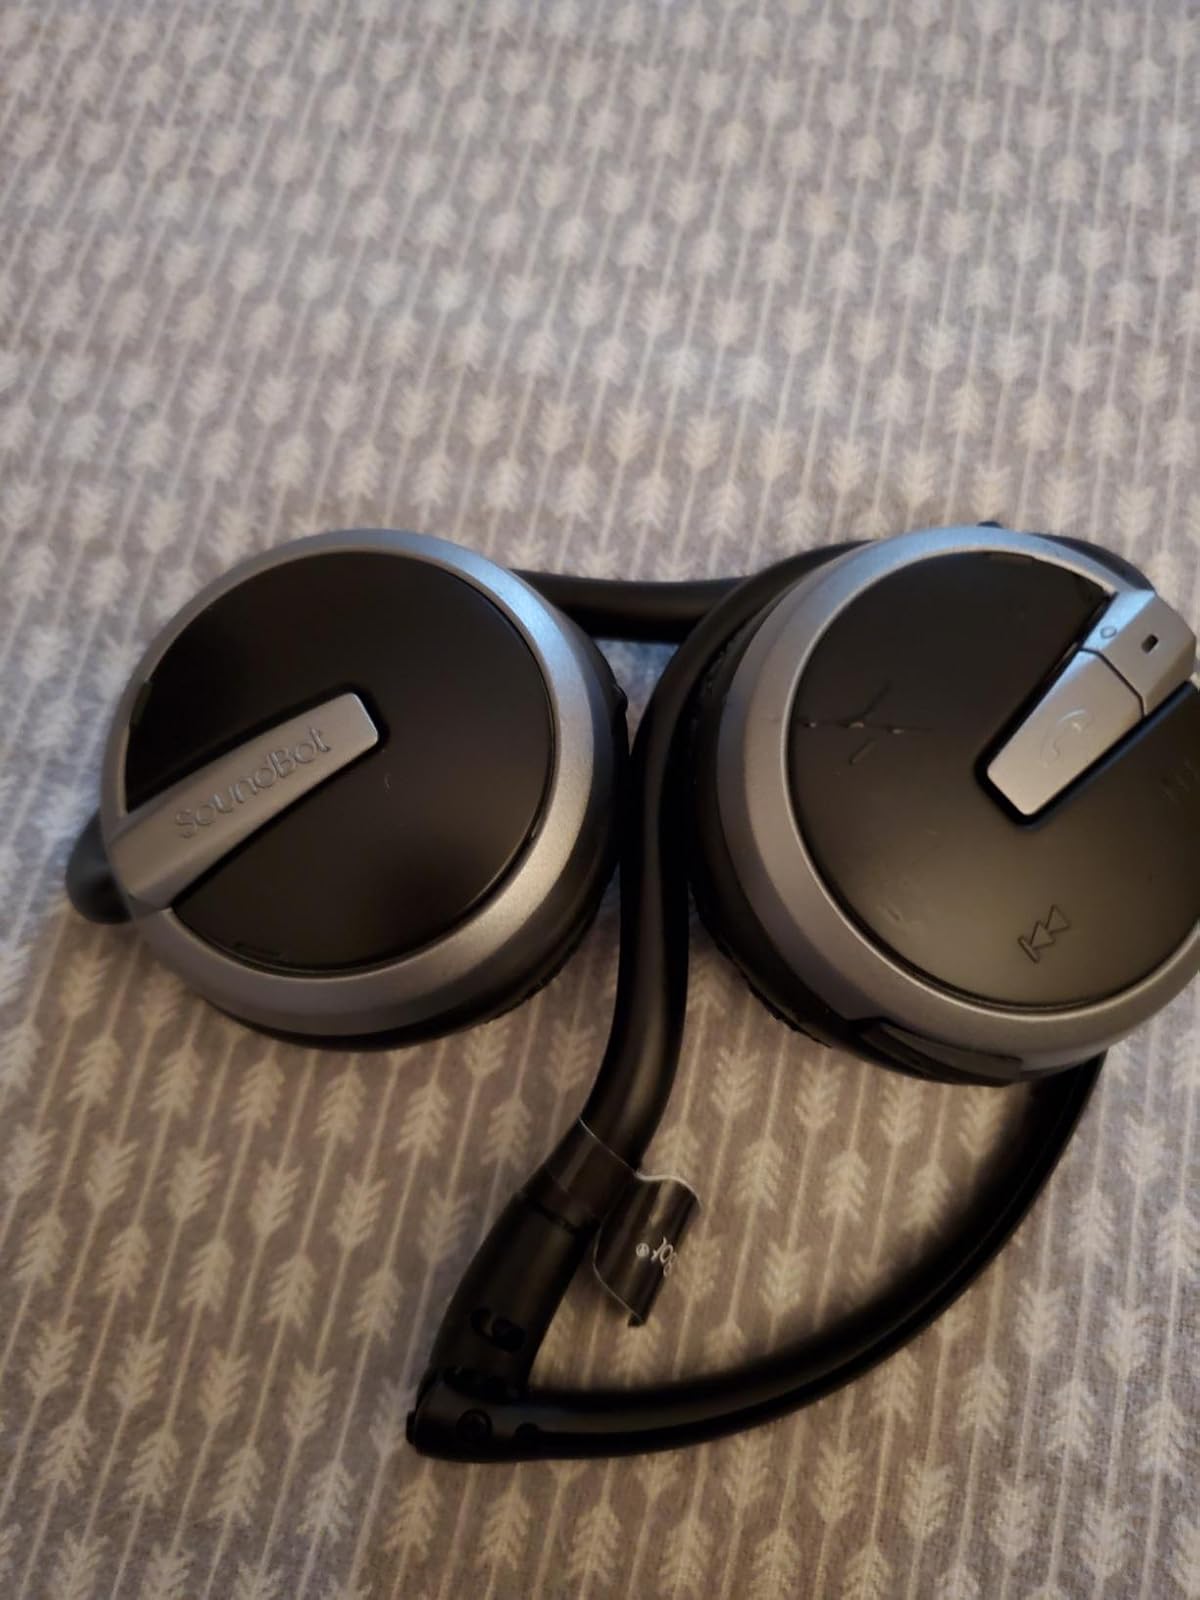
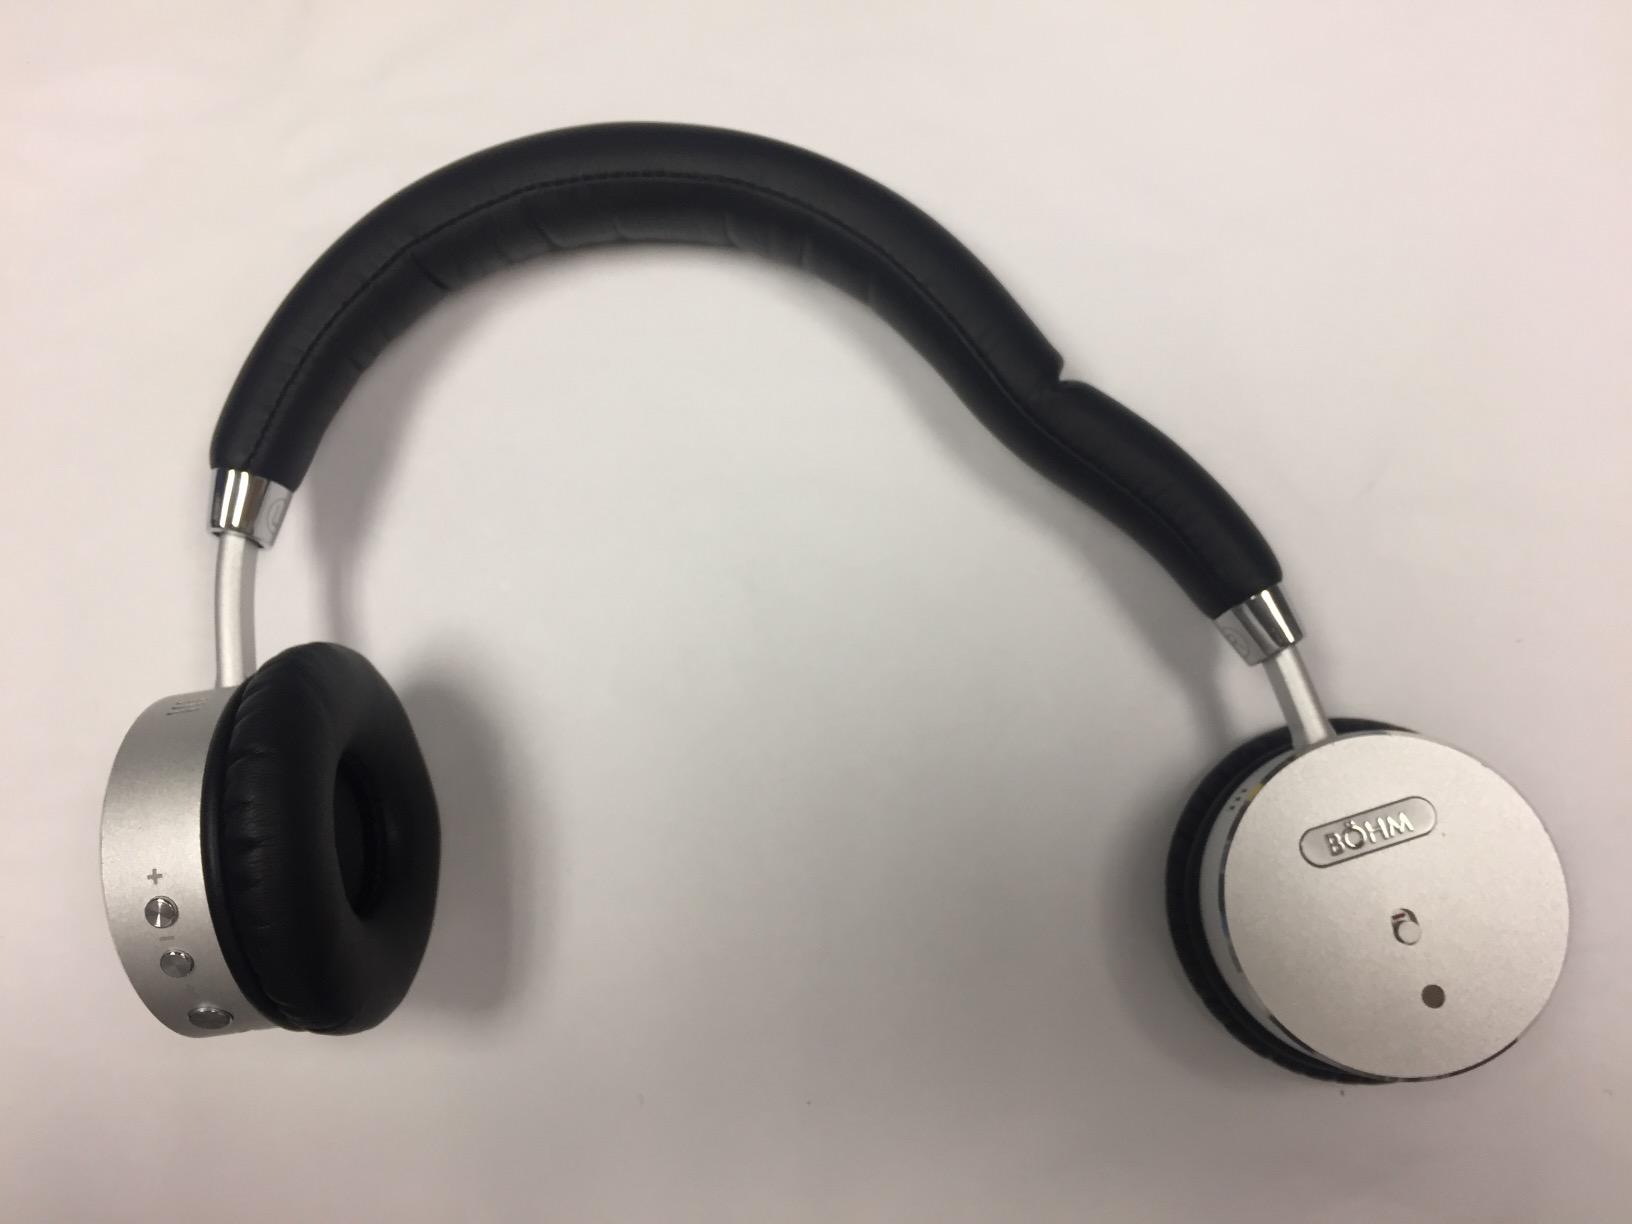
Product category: headphones
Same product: no